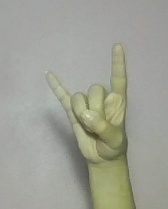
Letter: la